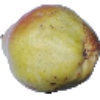
Label: pear_williams